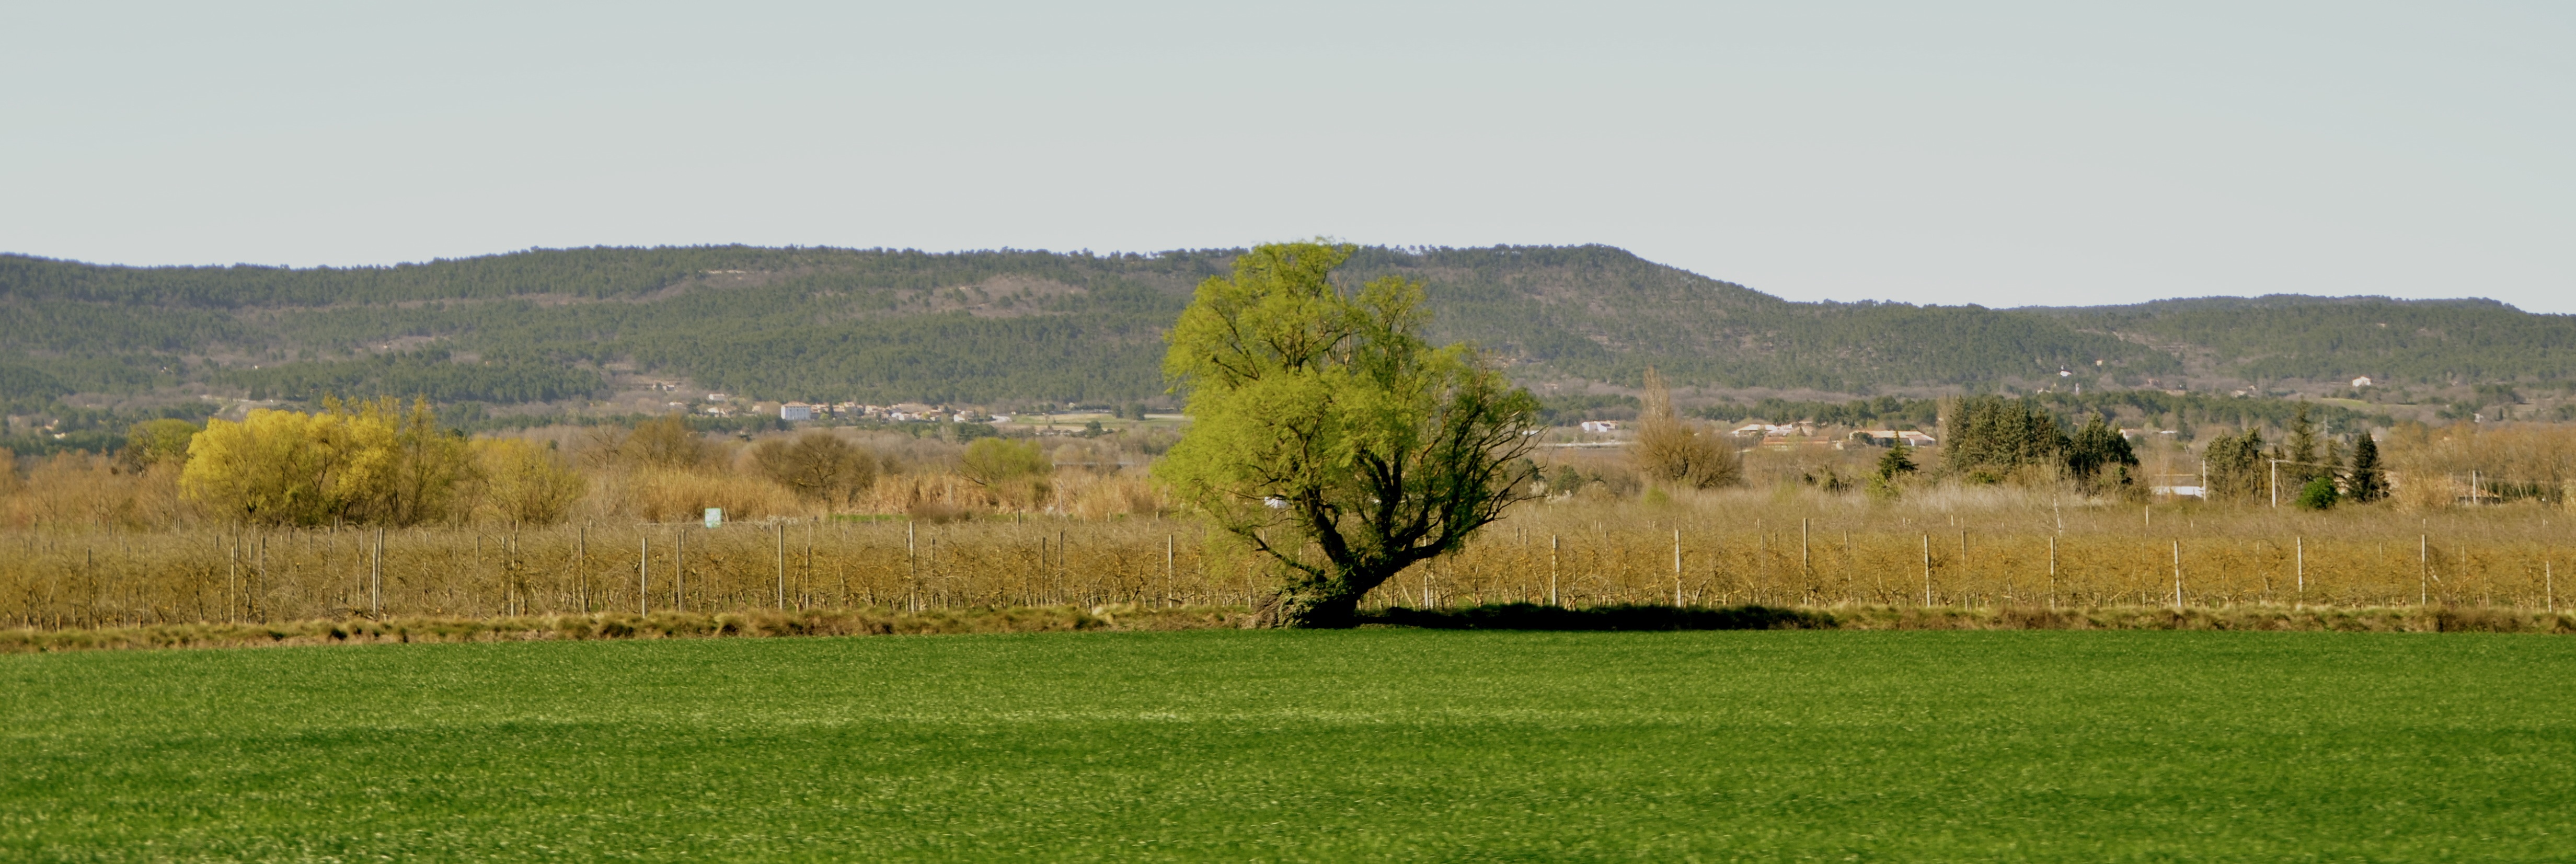
landscape, tree, grass, plant, field, farm, lawn, meadow, prairie, hill, pasture, agriculture, savanna, plain, grassland, plateau, habitat, ecosystem, steppe, rural area, paddy field, natural environment, grass family, land lot